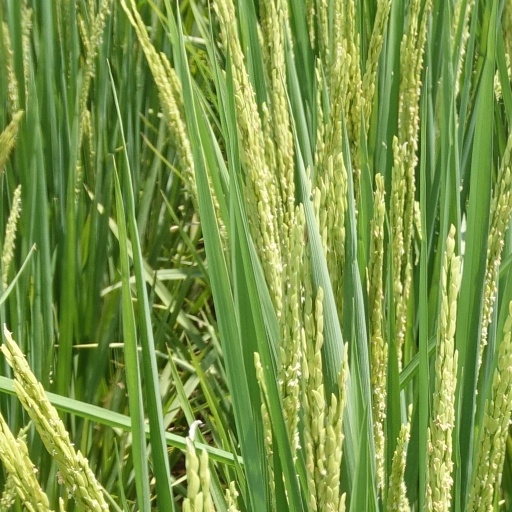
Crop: rice